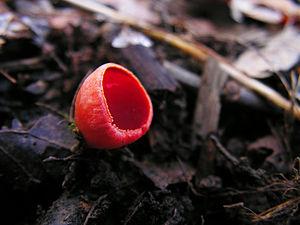
Pézize écarlate (Sarcoscypha coccinea), Salles-la-Source (Aveyron, France).
Le sporophore, appelé aussi sporocarpe ou autrefois carpophore, est l'appareil reproducteur des champignons dits supérieurs. C'est, dans le langage populaire et littéraire, l'organe de la « fructification » du champignon et pas seulement du mycélium des champignons. Il contient les sporocystes qui se différencient dans l'hyménium et qui produisent par reproduction sexuée des méiospores, sous diverses formes.
La pézize écarlate est un champignon ascomycète de la famille des Sarcoscyphaceae. Elle est largement distribuée dans l'hémisphère nord, et on l'a signalée sur tous les continents. Elle est reconnaissable par sa forme en coupe, dont l'intérieur rouge écarlate est à l'origine de ses noms scientifique et vernaculaire. Comestible médiocre, elle aurait des propriétés hémostatiques en usage externe utilisés traditionnellement par certains Indiens d'Amérique.